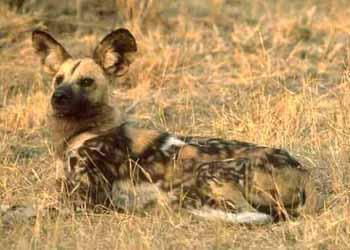
African_hunting_dog